Gardens of Sallust

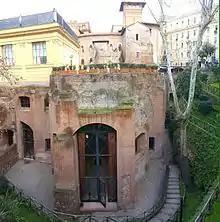
Ruins of the buildings of the Horti Sallustiani

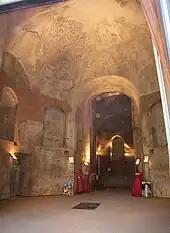
Aula Adrianea

A remarkably well-preserved pavilion of the villa can be seen at the centre of present-day Piazza Sallustio, 14 m below present street level. It was probably a summer "triclinium" like the Serapeum of Hadrian's Villa. The main part of the building was a large circular hall (11 m in diameter by 13 in height), covered by a dome with alternating concave and flat segments (a very rare form, found only in the Serapeum). The walls host three niches on each side, two of which were open as passages for side rooms, probably nymphaea. A few years after construction, the remaining niches were closed and covered with marble panels, which also covered the walls. The floor was also marble, while the dome and the upper part of the walls were decorated with stucco. A grandiose basilica room was framed by two side buildings on two floors, while the upper part of the building had a large panoramic terrace, linked to a gallery.